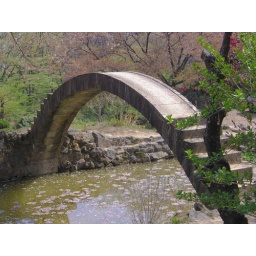
bridge over untroubled murky water